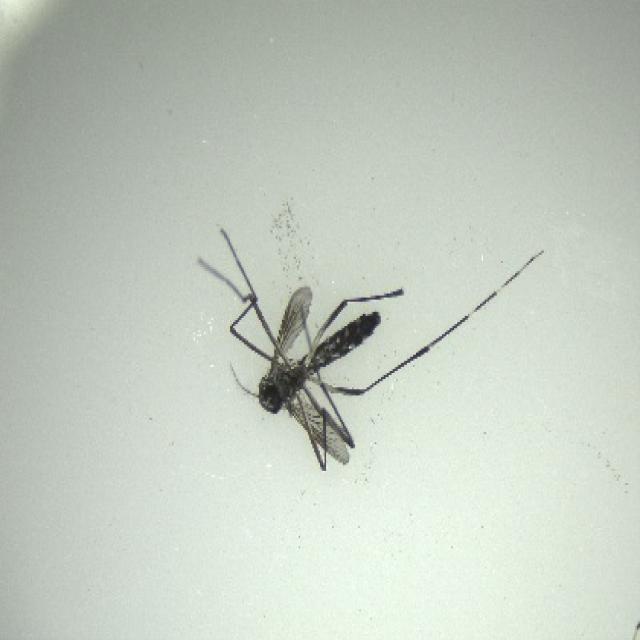
Species: aedes_albopictus